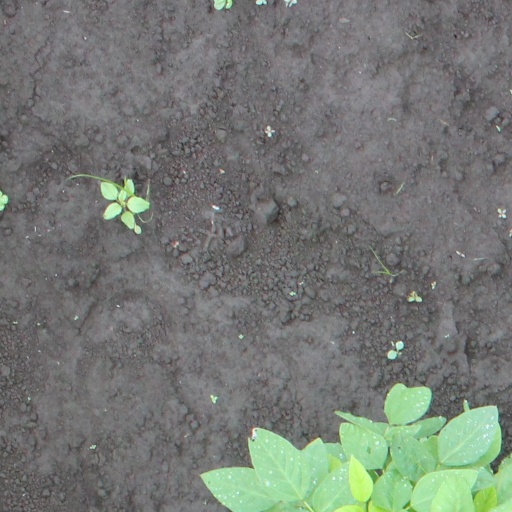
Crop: soybean